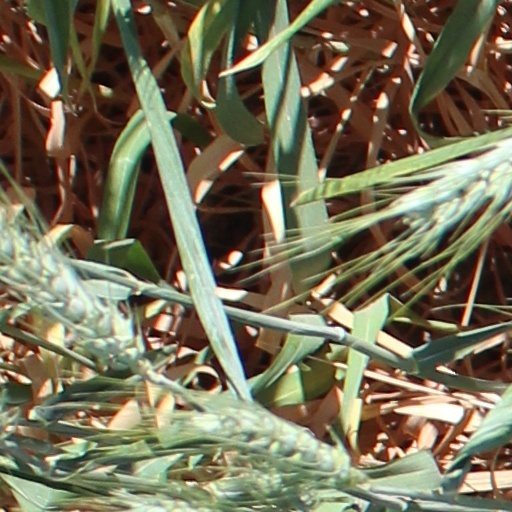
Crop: wheat